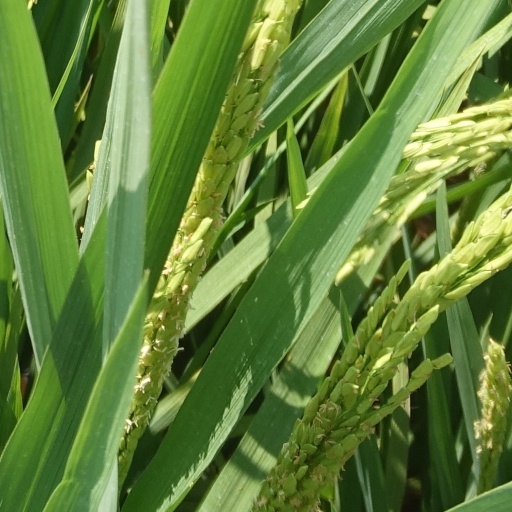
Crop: rice